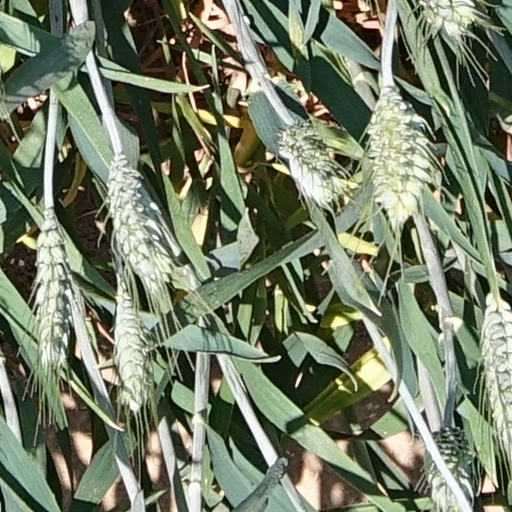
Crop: wheat